2021 Seanad by-elections

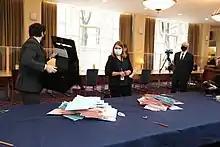
Ballots being tabulated

In vacancies in the Vocational panels, the electorate in by-elections consists of Oireachtas members only, which will consist of 160 TDs and 58 Senators. To be nominated, a candidate must have the signature of nine TDs and/or Senators. Ballot papers were issued on 7 April and the polls closed at 11 am on 21 April.